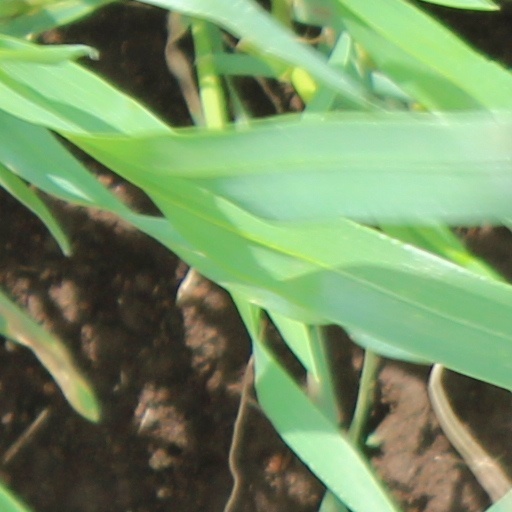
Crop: wheat